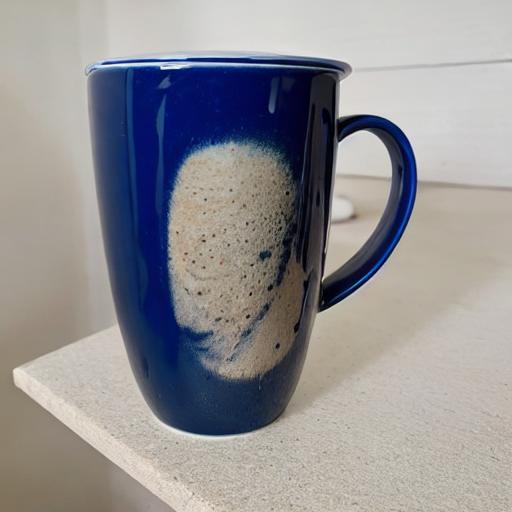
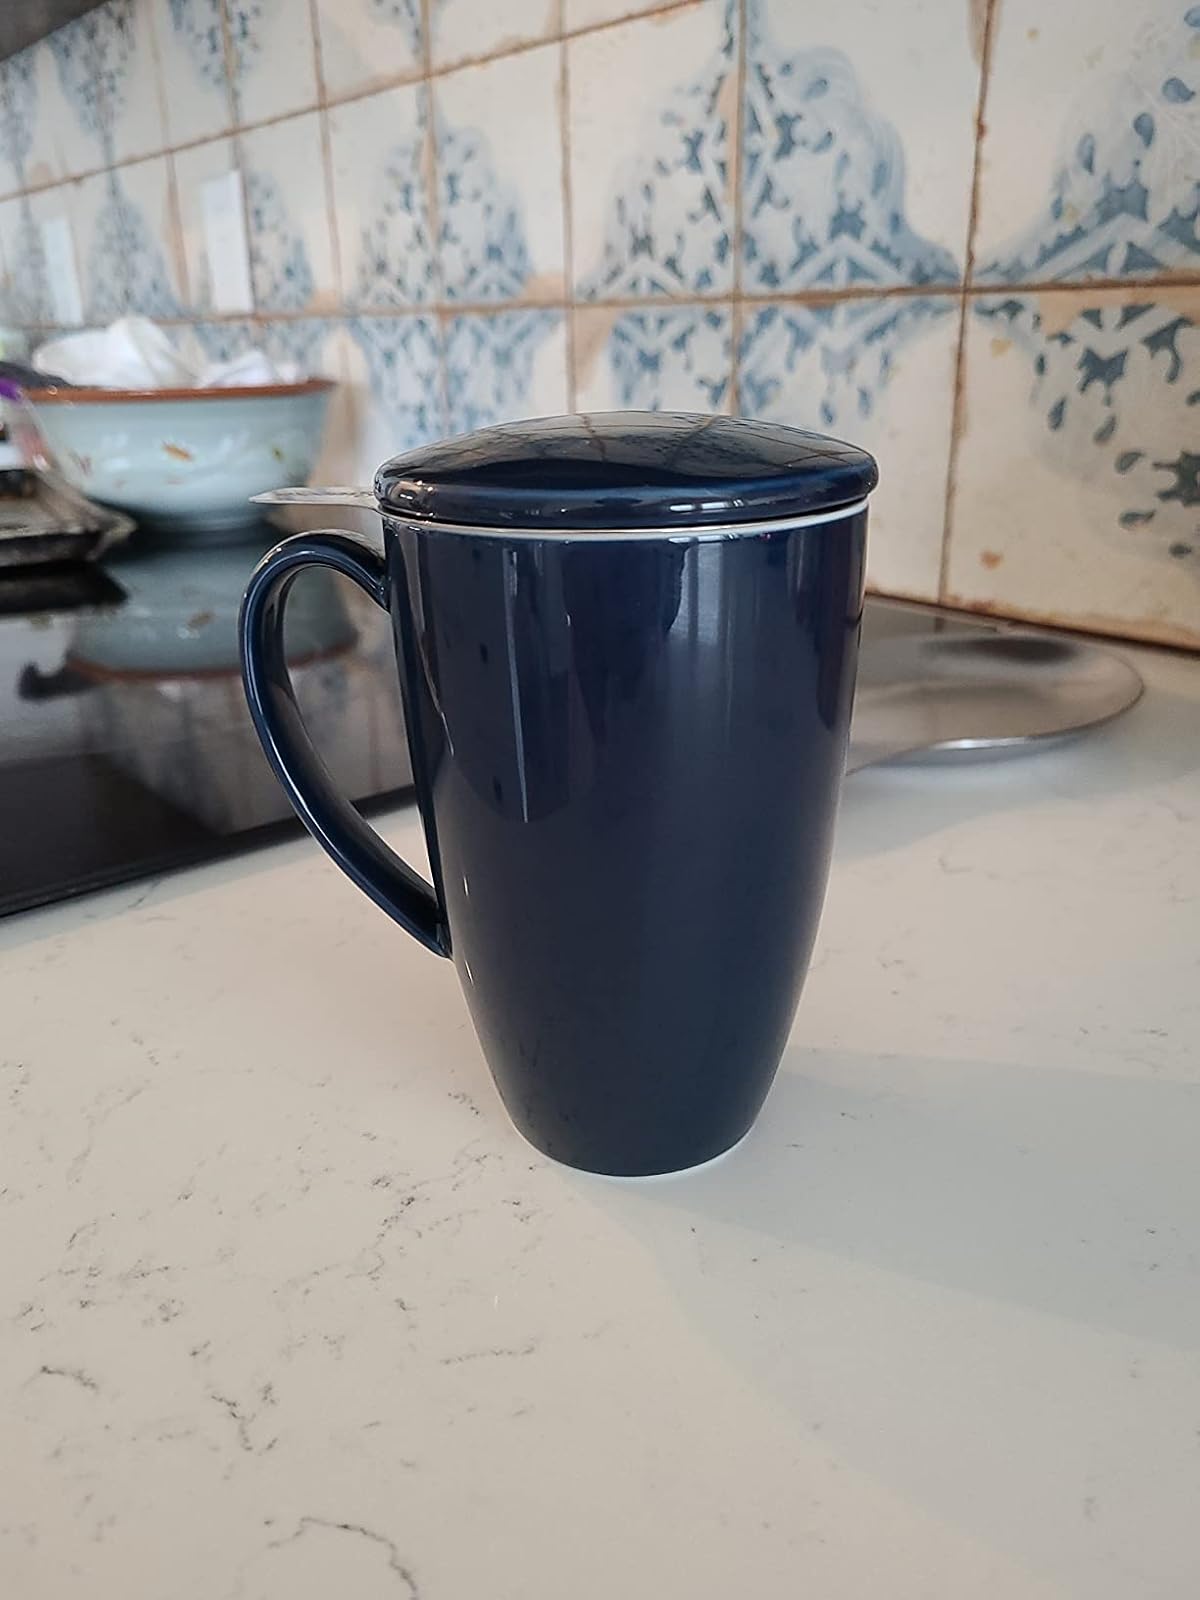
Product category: items_mug
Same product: no